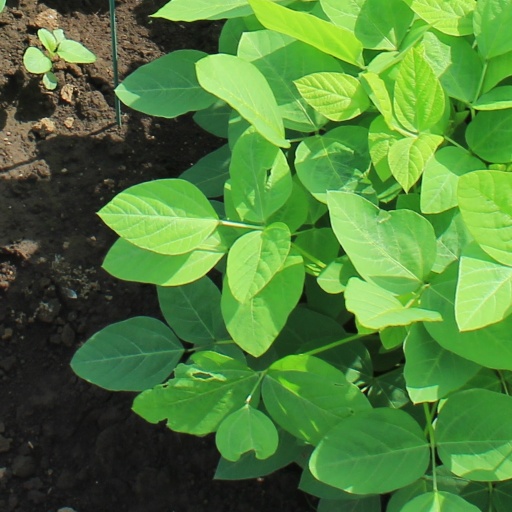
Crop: soybean